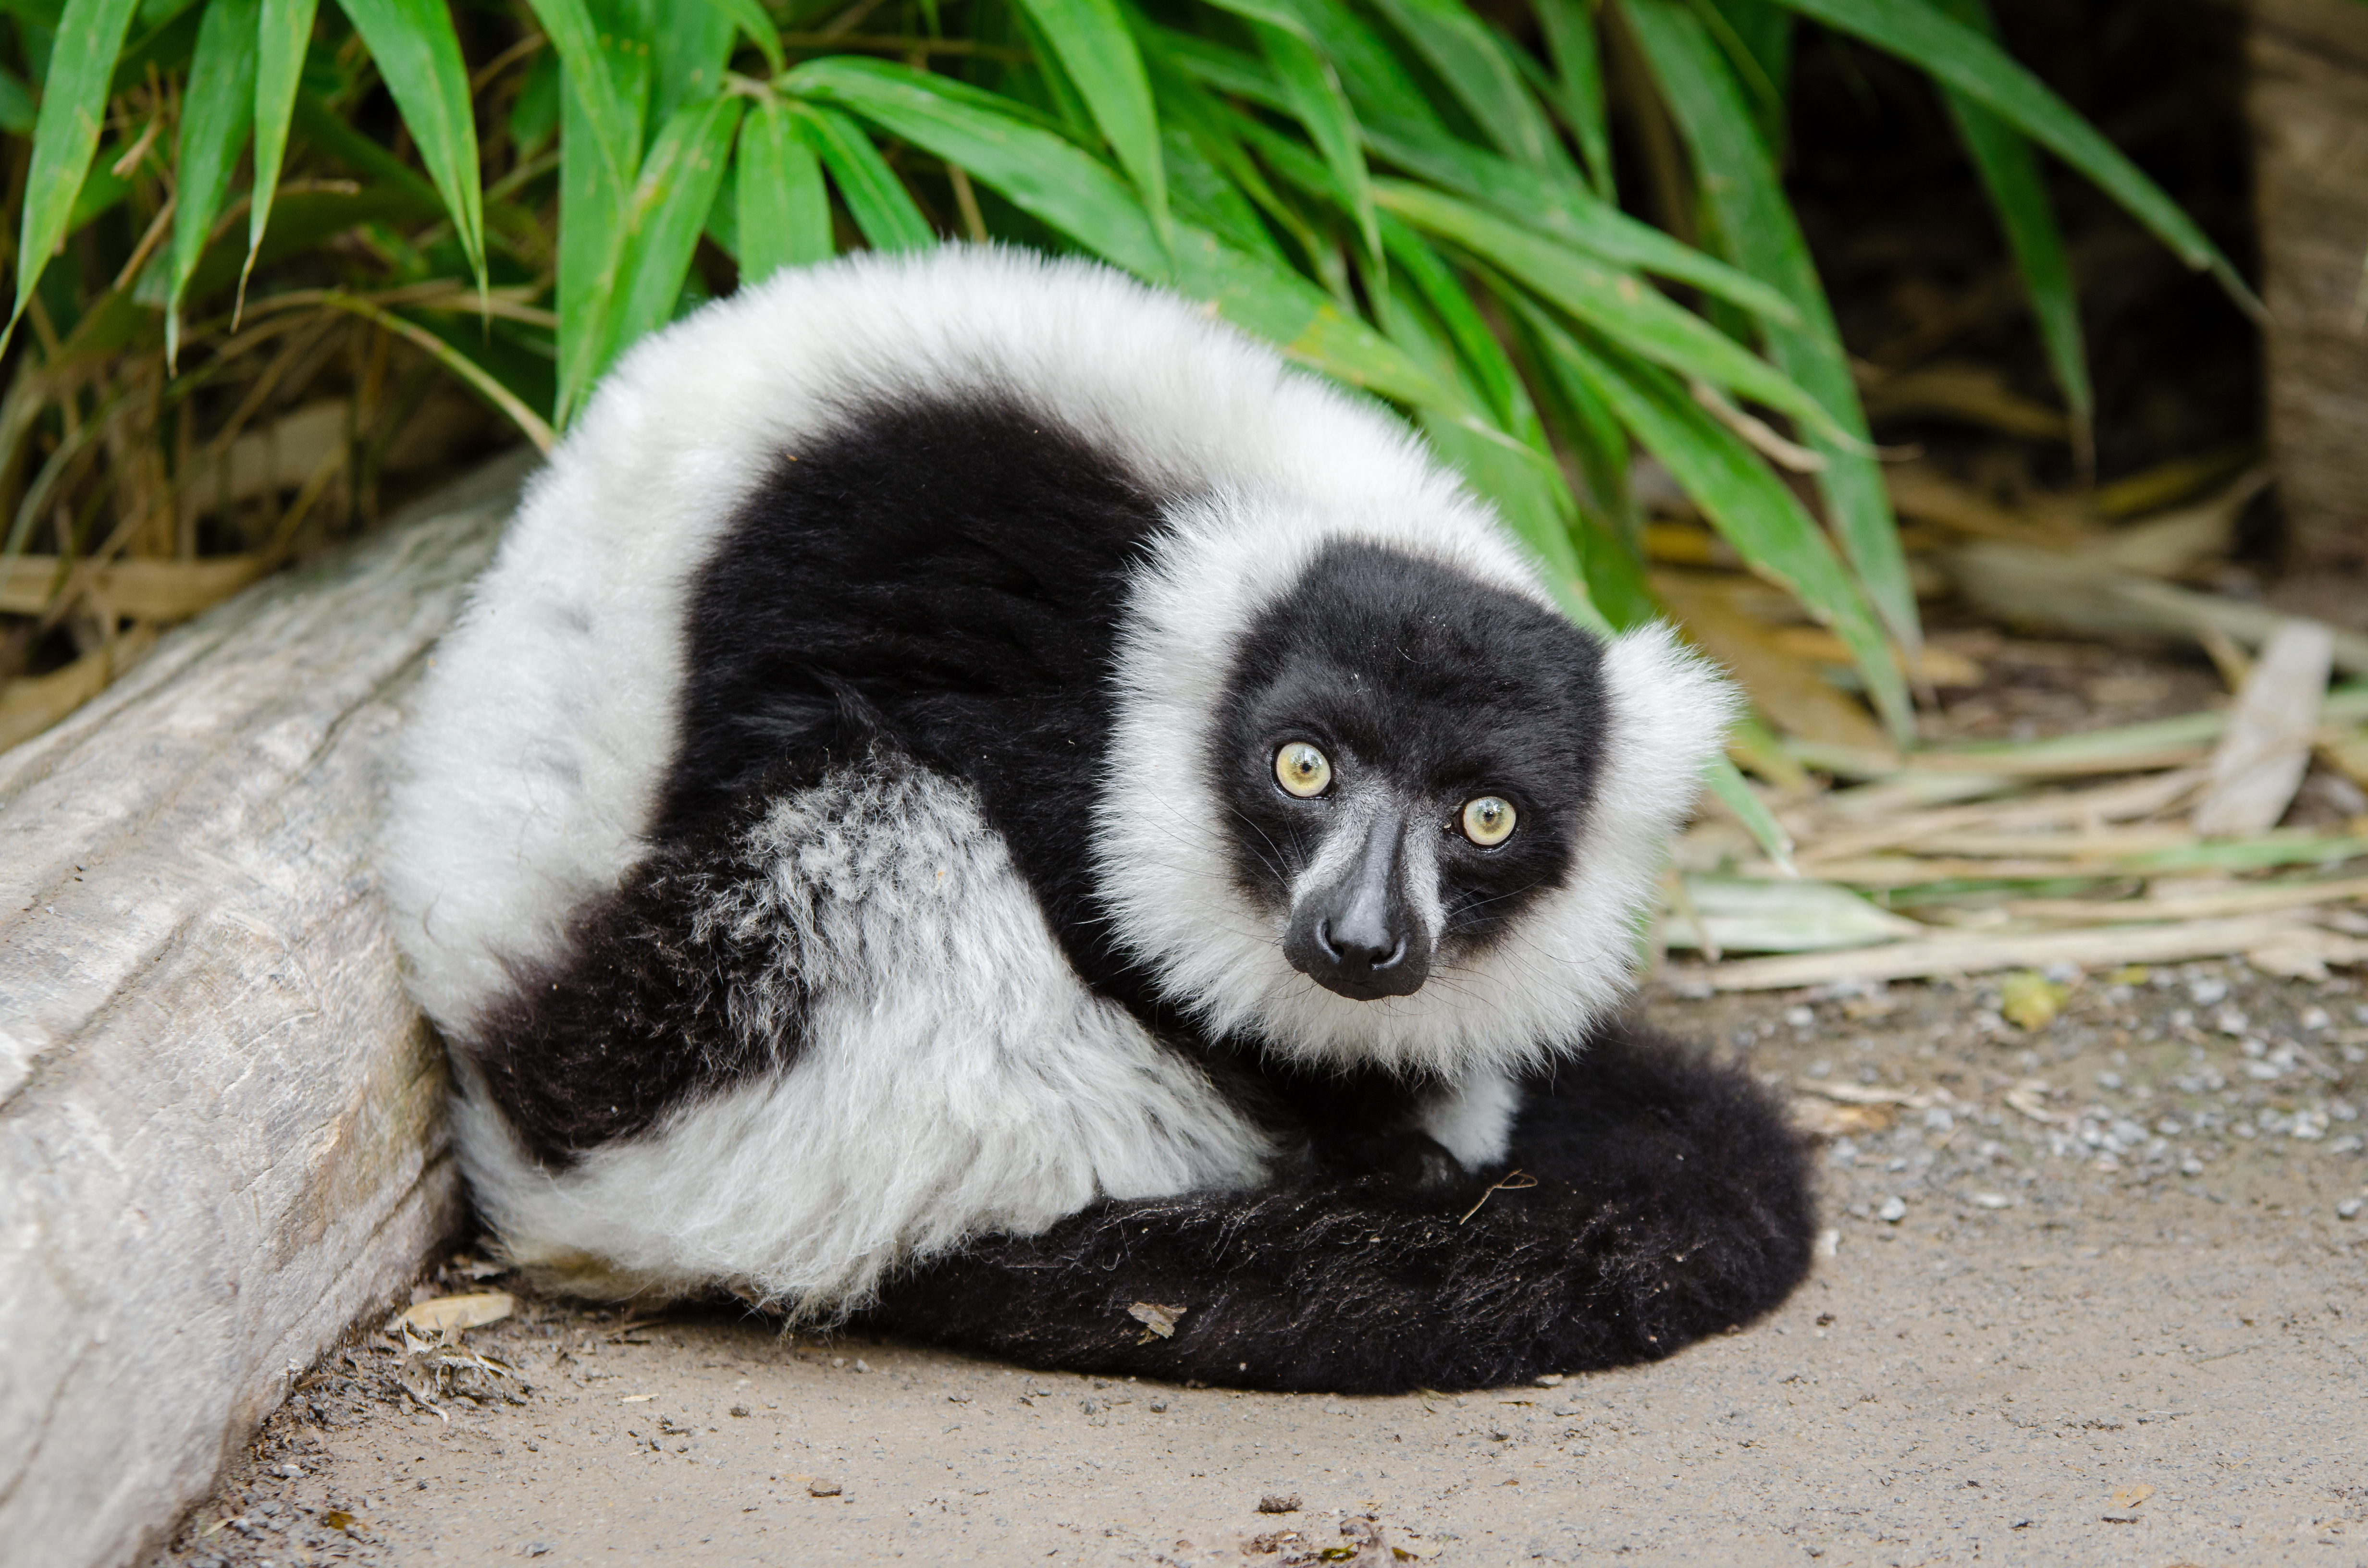
animal, wildlife, zoo, mammal, fauna, primate, madagascar, vertebrate, lemur